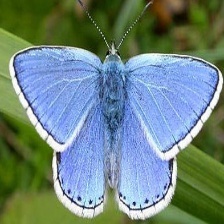
Species: ADONIS
Butterfly family (ImageNet category): lycaenid_butterfly